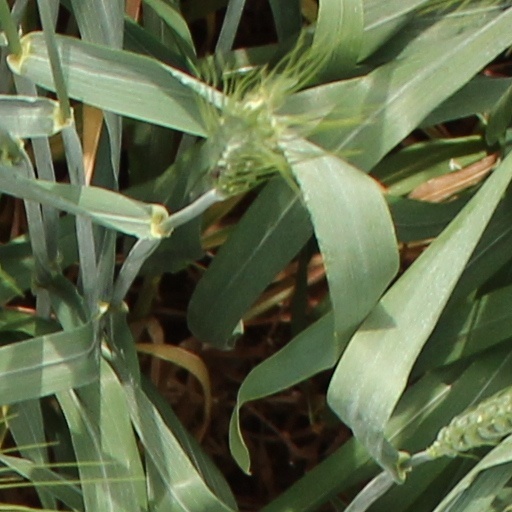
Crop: wheat